Cape Sunosaki

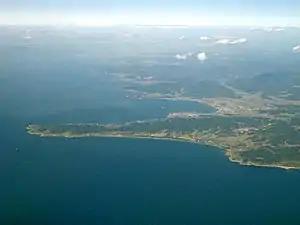
Aerial view of Cape Sunosaki

Cape Sunosaki was well known throughout Japanese history due to its strategic position. The Genpei Jōsuiki, the expanded version of the Heike Monogatari written in the 13th century, mentions a failed invasion of Cape Suno, in what was then Awa Province. Minamoto no Yoshitsune's gunki monogatari ("war-tale"), the "Gikeiki", probably written in the Nanboku-chō period, mentions the landing of a boat party on Cape Sunosaki.